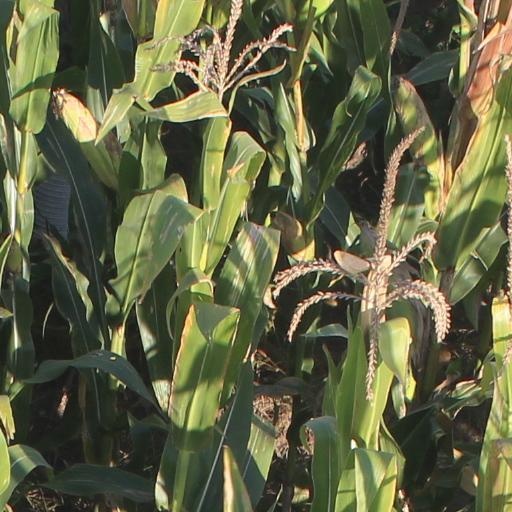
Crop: maize; corn